Kingdom of Gwynedd

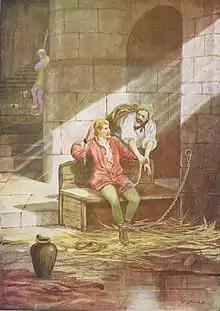
Gruffudd ap Cynan escapes from Chester. Illustration by T. Prytherch in 1900

The Aberffraw dynasty suffered various depositions by rivals in Deheubarth, Powys, and England in the 10th and 11th centuries. Gruffudd ap Cynan (c. 1055–1137), who grew up in exile in Norse–Gael Dublin, regained his inheritance following his victory at the Battle of Mynydd Carn in 1081 over his Mathrafal rivals then in control of Gwynedd. However, Gruffudd's victory was short-lived as the Normans launched an invasion of Wales following the Saxon revolt in northern England, known as the Harrowing of the North.